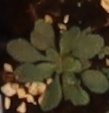
Label: Horseweed